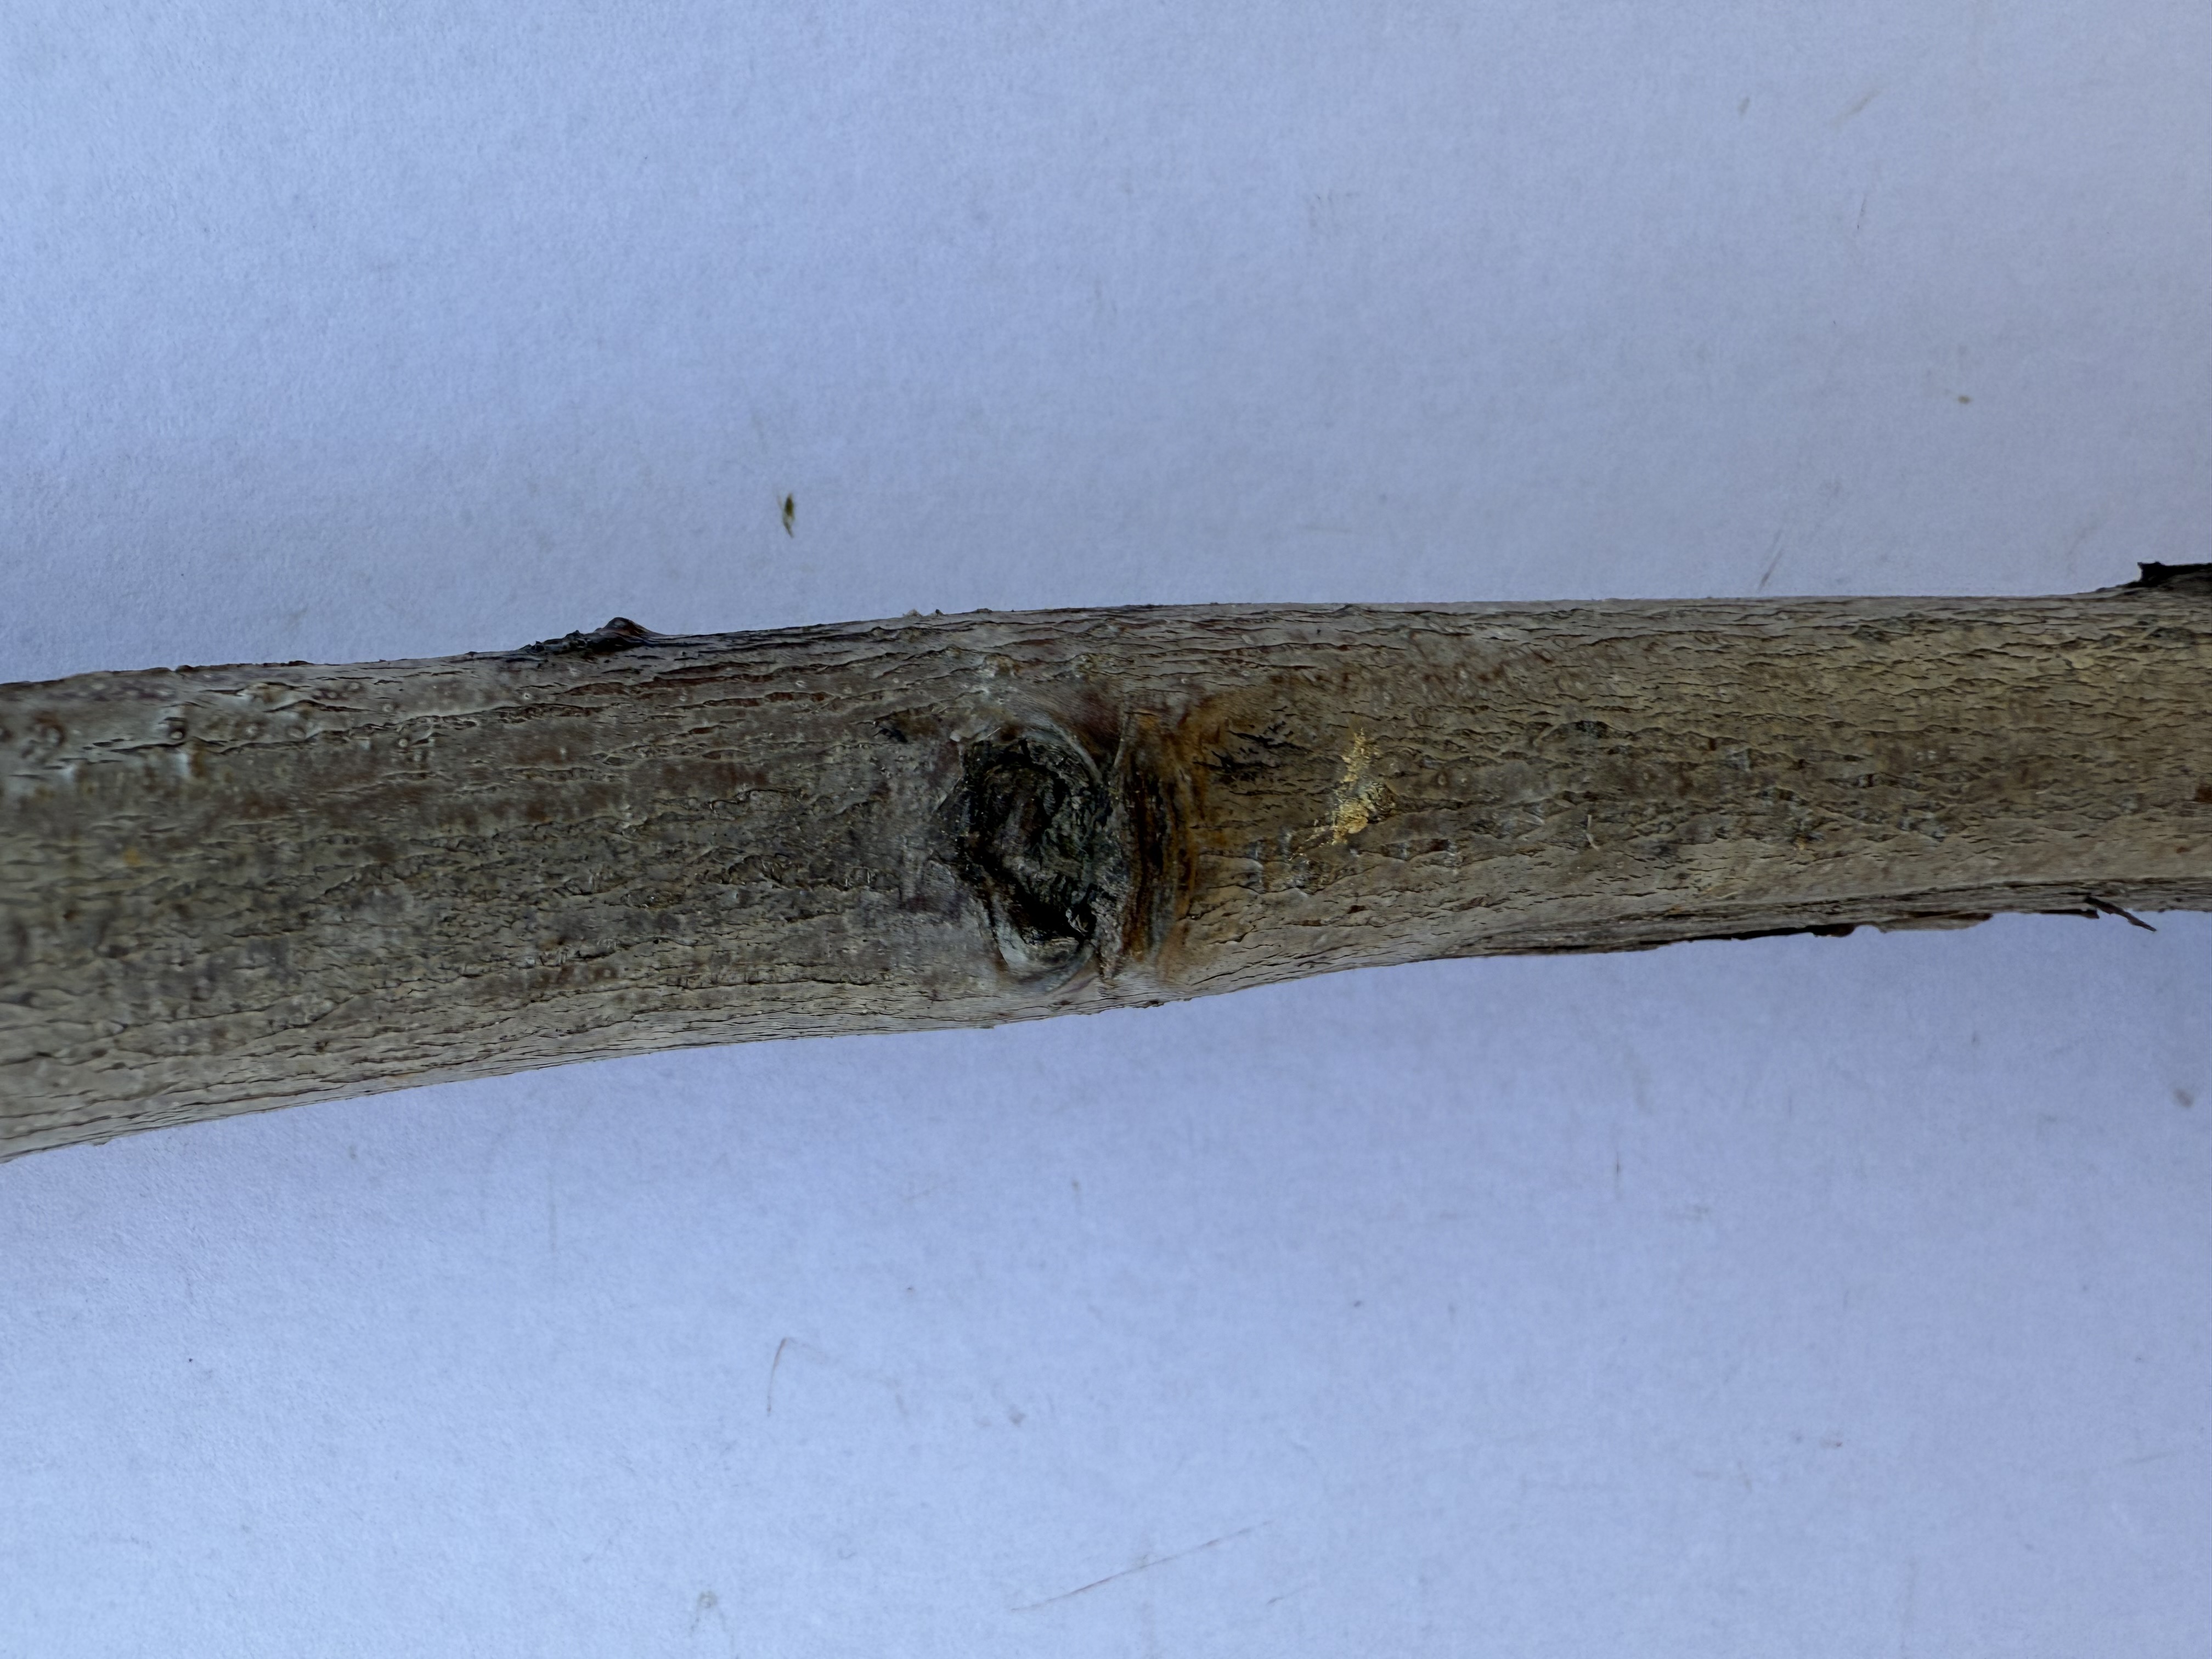
Variety: Red Haven Peach